Keh Doon Tumhein

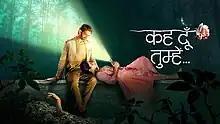

Keh Doon Tumhein is an Indian Hindi-language mystery thriller television series that aired from 4 September 2023 to 19 November 2023 on StarPlus. It is produced by Shweta Shinde under Vajra Production and it stars Mudit Nayar and Yukti Kapoor.